Night of the Long Knives

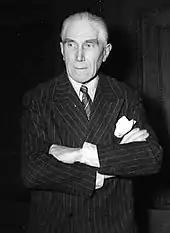
Franz von Papen, the conservative vice-chancellor who ran afoul of Hitler after denouncing the regime's failure to rein in the SA in his Marburg speech. The photo was taken in 1946 at the Nuremberg trials.

President Paul von Hindenburg appointed Hitler chancellor on 30 January 1933. Over the following few months, during the so-called "Gleichschaltung", Hitler dispensed with the need for the Reichstag of the Weimar Republic as a legislative body and eliminated all rival political parties in Germany, so that by the middle of 1933 the country had become a one-party state under his direction and control. Hitler did not exercise absolute power, however, despite his swift consolidation of political authority. As chancellor, Hitler did not command the army, which remained under the formal leadership of Hindenburg, a highly respected veteran field marshal. While many officers were impressed by Hitler's promises of an expanded army, a return to conscription, and a more aggressive foreign policy, the army continued to guard its traditions of independence during the early years of the Nazi regime.